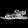
Label: Sandal